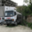
Label: truck